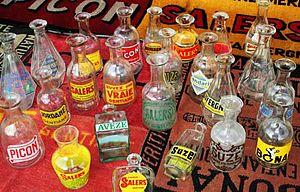
Le Cercle Européen d'Étude des Gentianacées est une association culturelle suisse, seul cercle en Europe consacré aux Gentianes. Il a été fondé en 1993 et la direction est assurée par Charles Jolles, Henri de Seidlitz et Guilhem Mansion.